Ashurbanipal

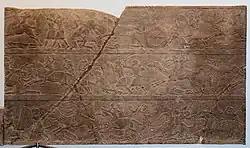
Relief from Ashurbanipal's palace showing fighting between Assyrians and Arabs.

The Cimmerians, a nomadic Indo-European people living in the southern Caucasus north of Assyria, had invaded Assyria during the reign of Ashurbanipal's father. After Esarhaddon defeated them, the Cimmerians turned to attack Lydia in western Anatolia, ruled by Gyges. After allegedly receiving advice from the Assyrian national deity Ashur in a dream, Gyges sent his diplomats to ask Ashurbanipal for assistance. The Assyrians did not even know that Lydia existed; after the two states successfully established communication with the help of interpreters, the Cimmerian invasion of Lydia was defeated 665. Two Cimmerian chiefs were imprisoned in Nineveh and large amounts of spoils were secured by Ashurbanipal's forces. The extent to which the Assyrian army was involved in the Lydian campaign is unknown, but it appears that Gyges was disappointed with the help since he just twelve years later broke his alliance with Ashurbanipal and allied with the increasingly independent Egypt instead. After this, Ashurbanipal cursed Gyges. When Lydia was overrun by its enemies 652–650 there was much rejoicing in Assyria.